Thomas Baskerfield

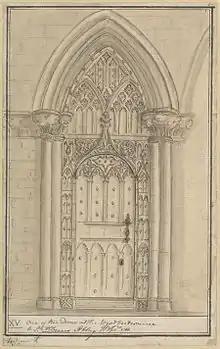
West Entrance, St Albans Abbey, 1788 drawing.

Thomas Baskerfield (died 1816) was an English topographical artist and cartographer from Colchester, Essex, active from 1785 through 1816. There are 235 of his drawings and plans listed in the British Library Catalogue. With Richard Gough he was a patron of the artist Henry George Oldfield.